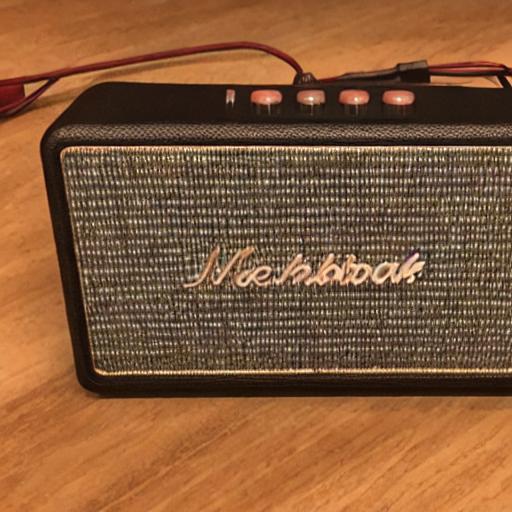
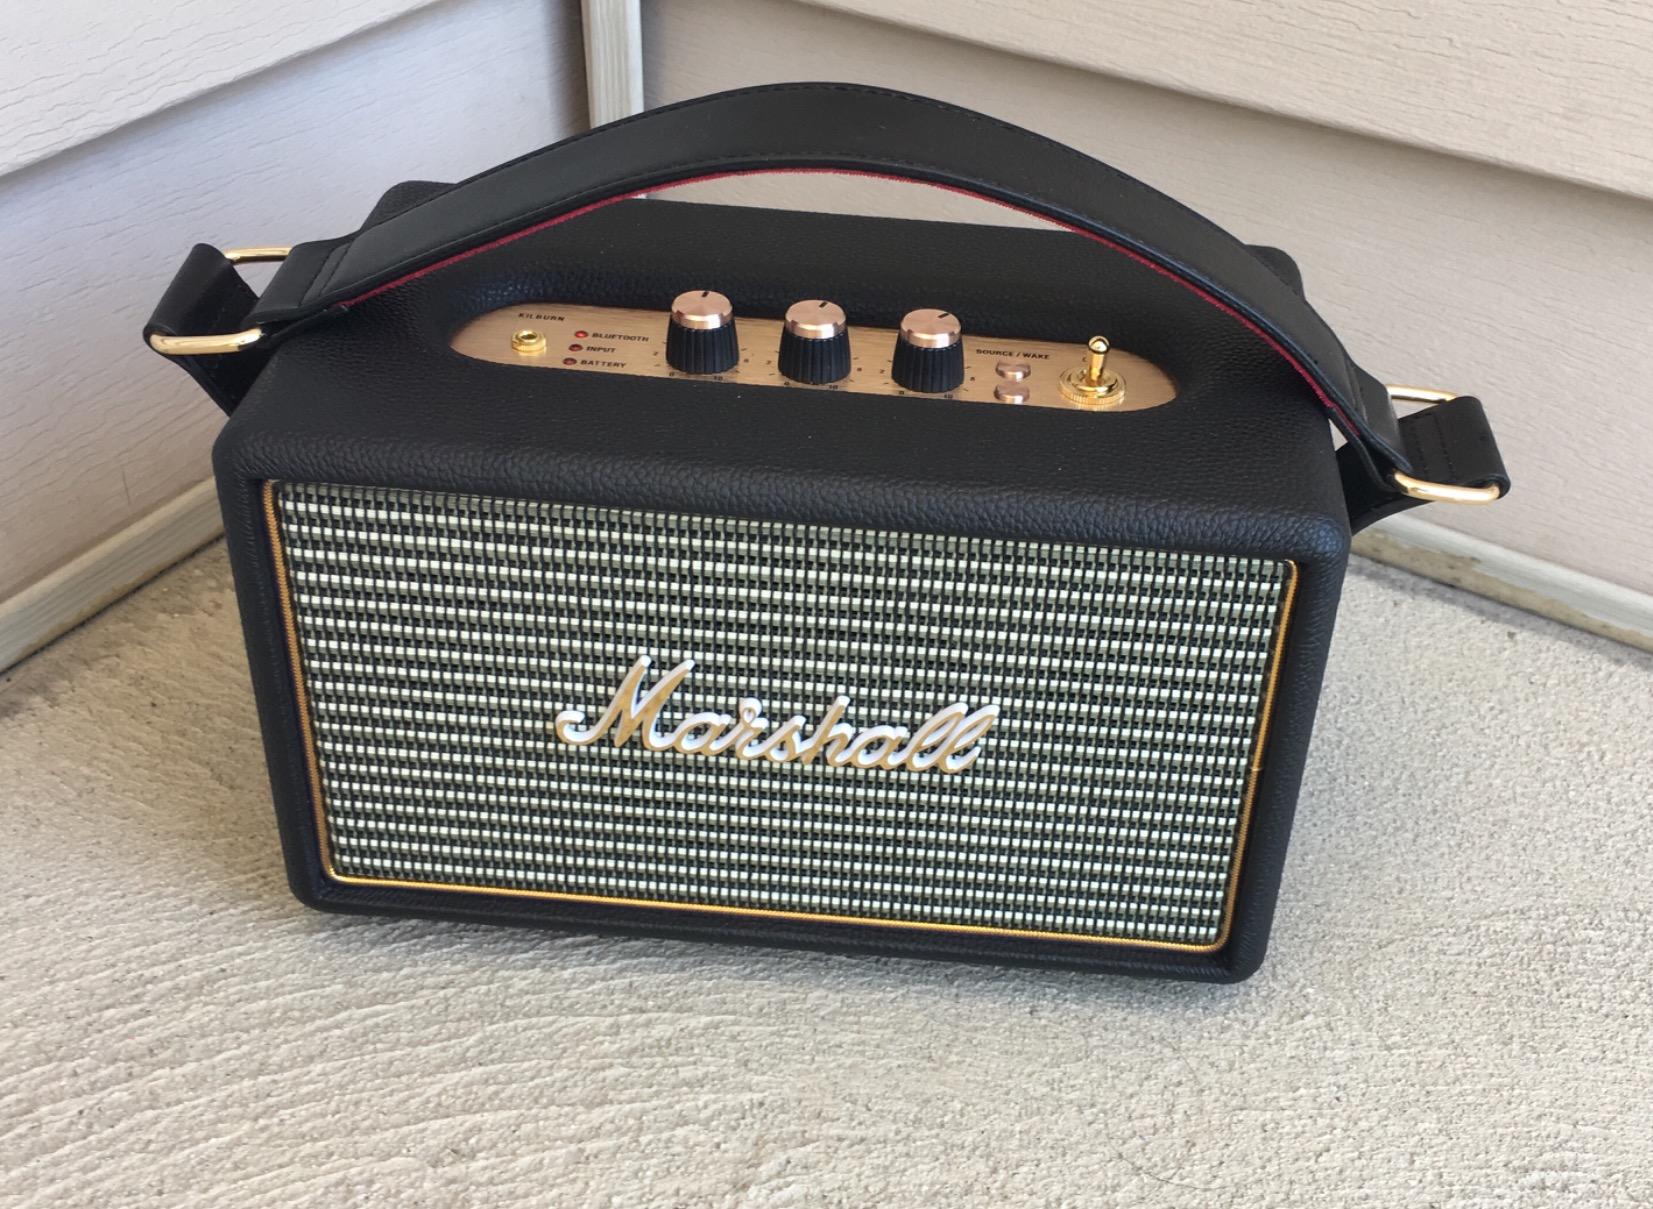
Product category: speaker
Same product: no